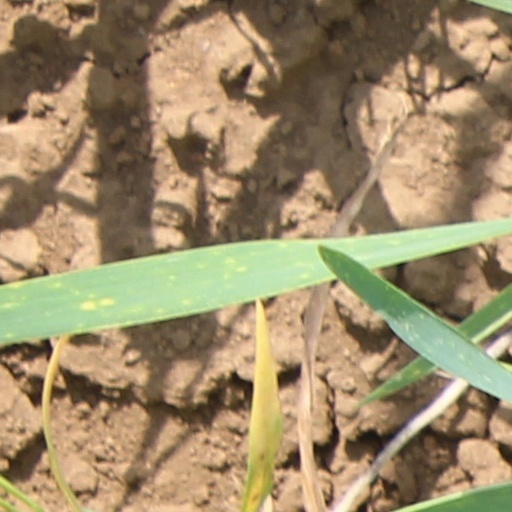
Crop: wheat